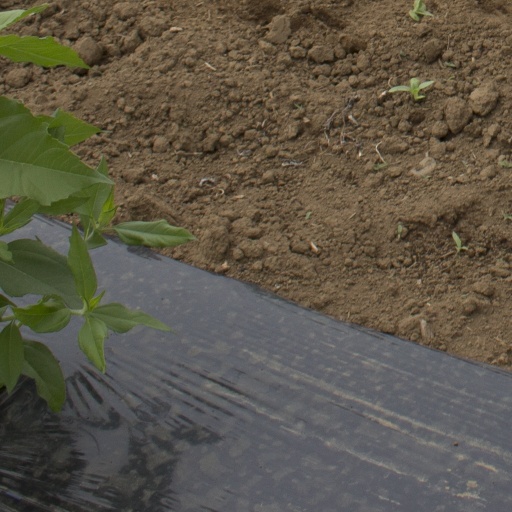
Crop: Jerusalem artichoke